Western Maryland Railway

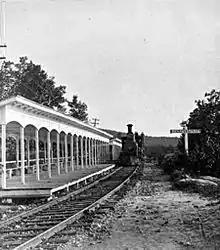
The station in Pen Mar, Maryland, ; the Western Maryland Railway built Pen Mar Park as a mountain resort in 1877 and ran excursion trains to it from Baltimore. The park closed in 1943.

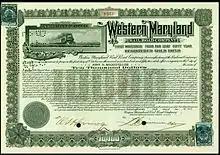
A Western Maryland Rail Road Company gold bond, issued 1917

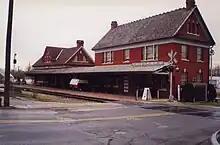
Union Bridge station, built in 1902

The original main line began with the chartering of the Baltimore, Carroll and Frederick Railroad in 1852, with the intent of building a rail line from Baltimore west to Washington County, Maryland. The Maryland General Assembly changed the name of the company to the Western Maryland Rail Road Company in 1853, and construction began from Owings Mills in 1857. An existing Northern Central Railway branch line terminating at Owings Mills was used to connect into Baltimore.